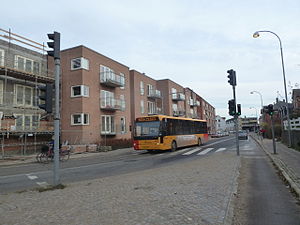
A-bus (Sjælland) / Historisk oversigt over A-buslinjerne / Holbæk / Linje 501A
Linje 501A på Kastanievej i Holbæk.
A-busser er en type bybusser i Ringsted, Holbæk og Helsingør, der kører forholdsvis ofte og er let tilgængelige i kraft af mange stoppesteder. A-busserne er gule og kan kendes på deres røde hjørner.